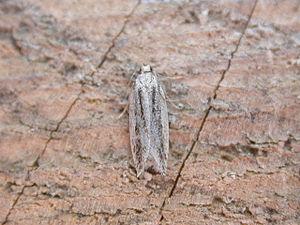
Le genre Anarsia regroupe de petits lépidoptères de la famille des Gelechiidae.
Anarsia lineatella, la Petite mineuse du pêcher, est une espèce de Lépidoptères de la famille des Gelechiidae dont la chenille est un ravageur qui s'attaque au Pêcher et aussi à l'Abricotier, au Prunier, à l'Amandier et au Cerisier.